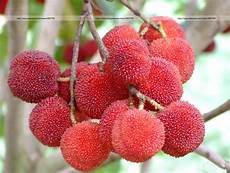
Label: others